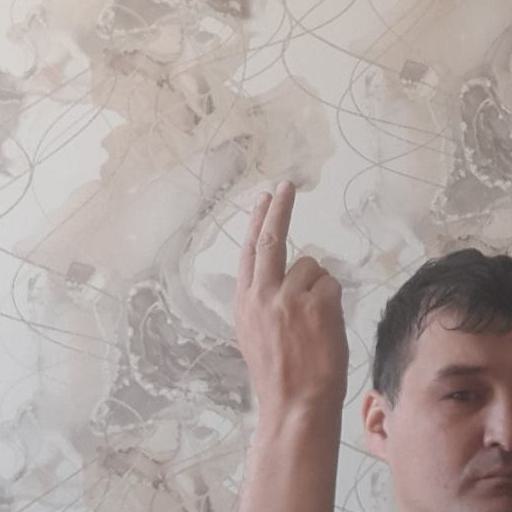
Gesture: two_up_inverted